Industrialization of China

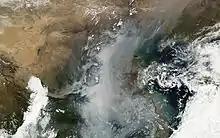
A blanket of smog covering northeast China, home to most of Chinese industrialization

China faces a problem with air quality as a consequence of industrialization. China ranks as the second largest consumer of oil in the world, and "China is the world's top coal producer, consumer, and importer, and accounts for almost half of global coal consumption.”, as such their CO emissions reflect the usage and production of fossil fuels. As of 2015, China has been ranked the number one CO contributor holding 29% of the global CO emission emissions. In 2012, the World Resources Institute figured the total global carbon emission to be 33.84 billion tons where China contributed to 9.31 billion. In particular, biomass forest burning and shrubland, grassland, and crop residue fire burning are some of the most important contributors to China's CO emission. Agriculture is also another top contributor to carbon emission in China representing 17% of the total emissions. And, China's steel industry has accounted for 44% of the total CO emissions. China's industries are not the only determinate of air pollution; China's growing population has increased heavy traffic and power generation. Altogether, China's growing infrastructure has created 3.28 billion tons of industrial waste from 2013 to 2016. On a local level, China has implemented a pollution warning system that notifies citizens of the day to day air quality and potential health effects. The highest warning: red, indicates an unsuitability for all outdoor activity because of health risks. Certain measures have been adopted to curb the production of smog and haze within China such as temporary vehicle bans. Additionally as smog and haze threats grow, the Chinese Ministry of Environmental Protection has called upon the steel producing cities of Linyi and Chengde to curb pollution from a result of the steel industry, by enforcing environmental laws or by closing down some thirteen offender's factories.